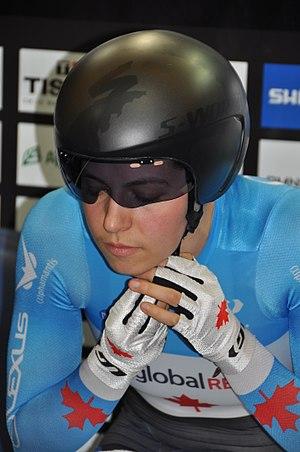
Annie Foreman-Mackey est une coureuse cycliste canadienne, spécialiste de la piste. Elle est médaillée de bronze de la poursuite aux championnats du monde 2016.